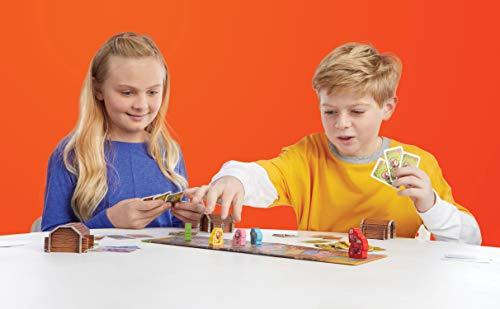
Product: Blue Orange Board Games Dragon's Cave, Brown
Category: Toys & Games | Games & Accessories
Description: Gather gold coins on the way to treasure inside the dragon's cave.
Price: $14.99
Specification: ProductDimensions:5.9x2x7.9inches|ItemWeight:14.4ounces|ShippingWeight:14.4ounces(Viewshippingratesandpolicies)|ASIN:B07SWR5M2R|Itemmodelnumber:07900|Manufacturerrecommendedage:7yearsandup